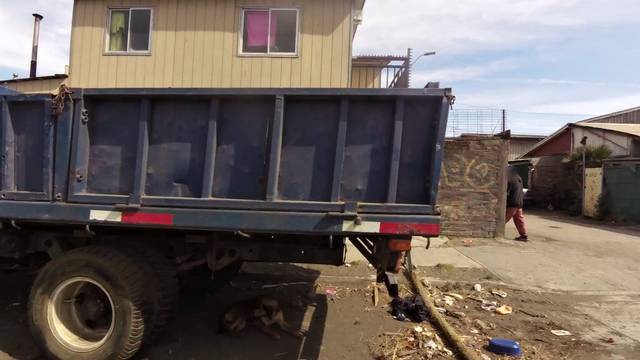
Region: Chile
Coordinates: -36.735, -73.114